Sylvie Oussenko

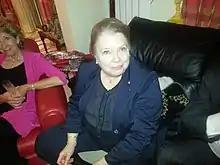
Oussenko in 2013

Sylvie Oussenko (born 5 June 1945) is a contemporary French mezzo-soprano and writer.